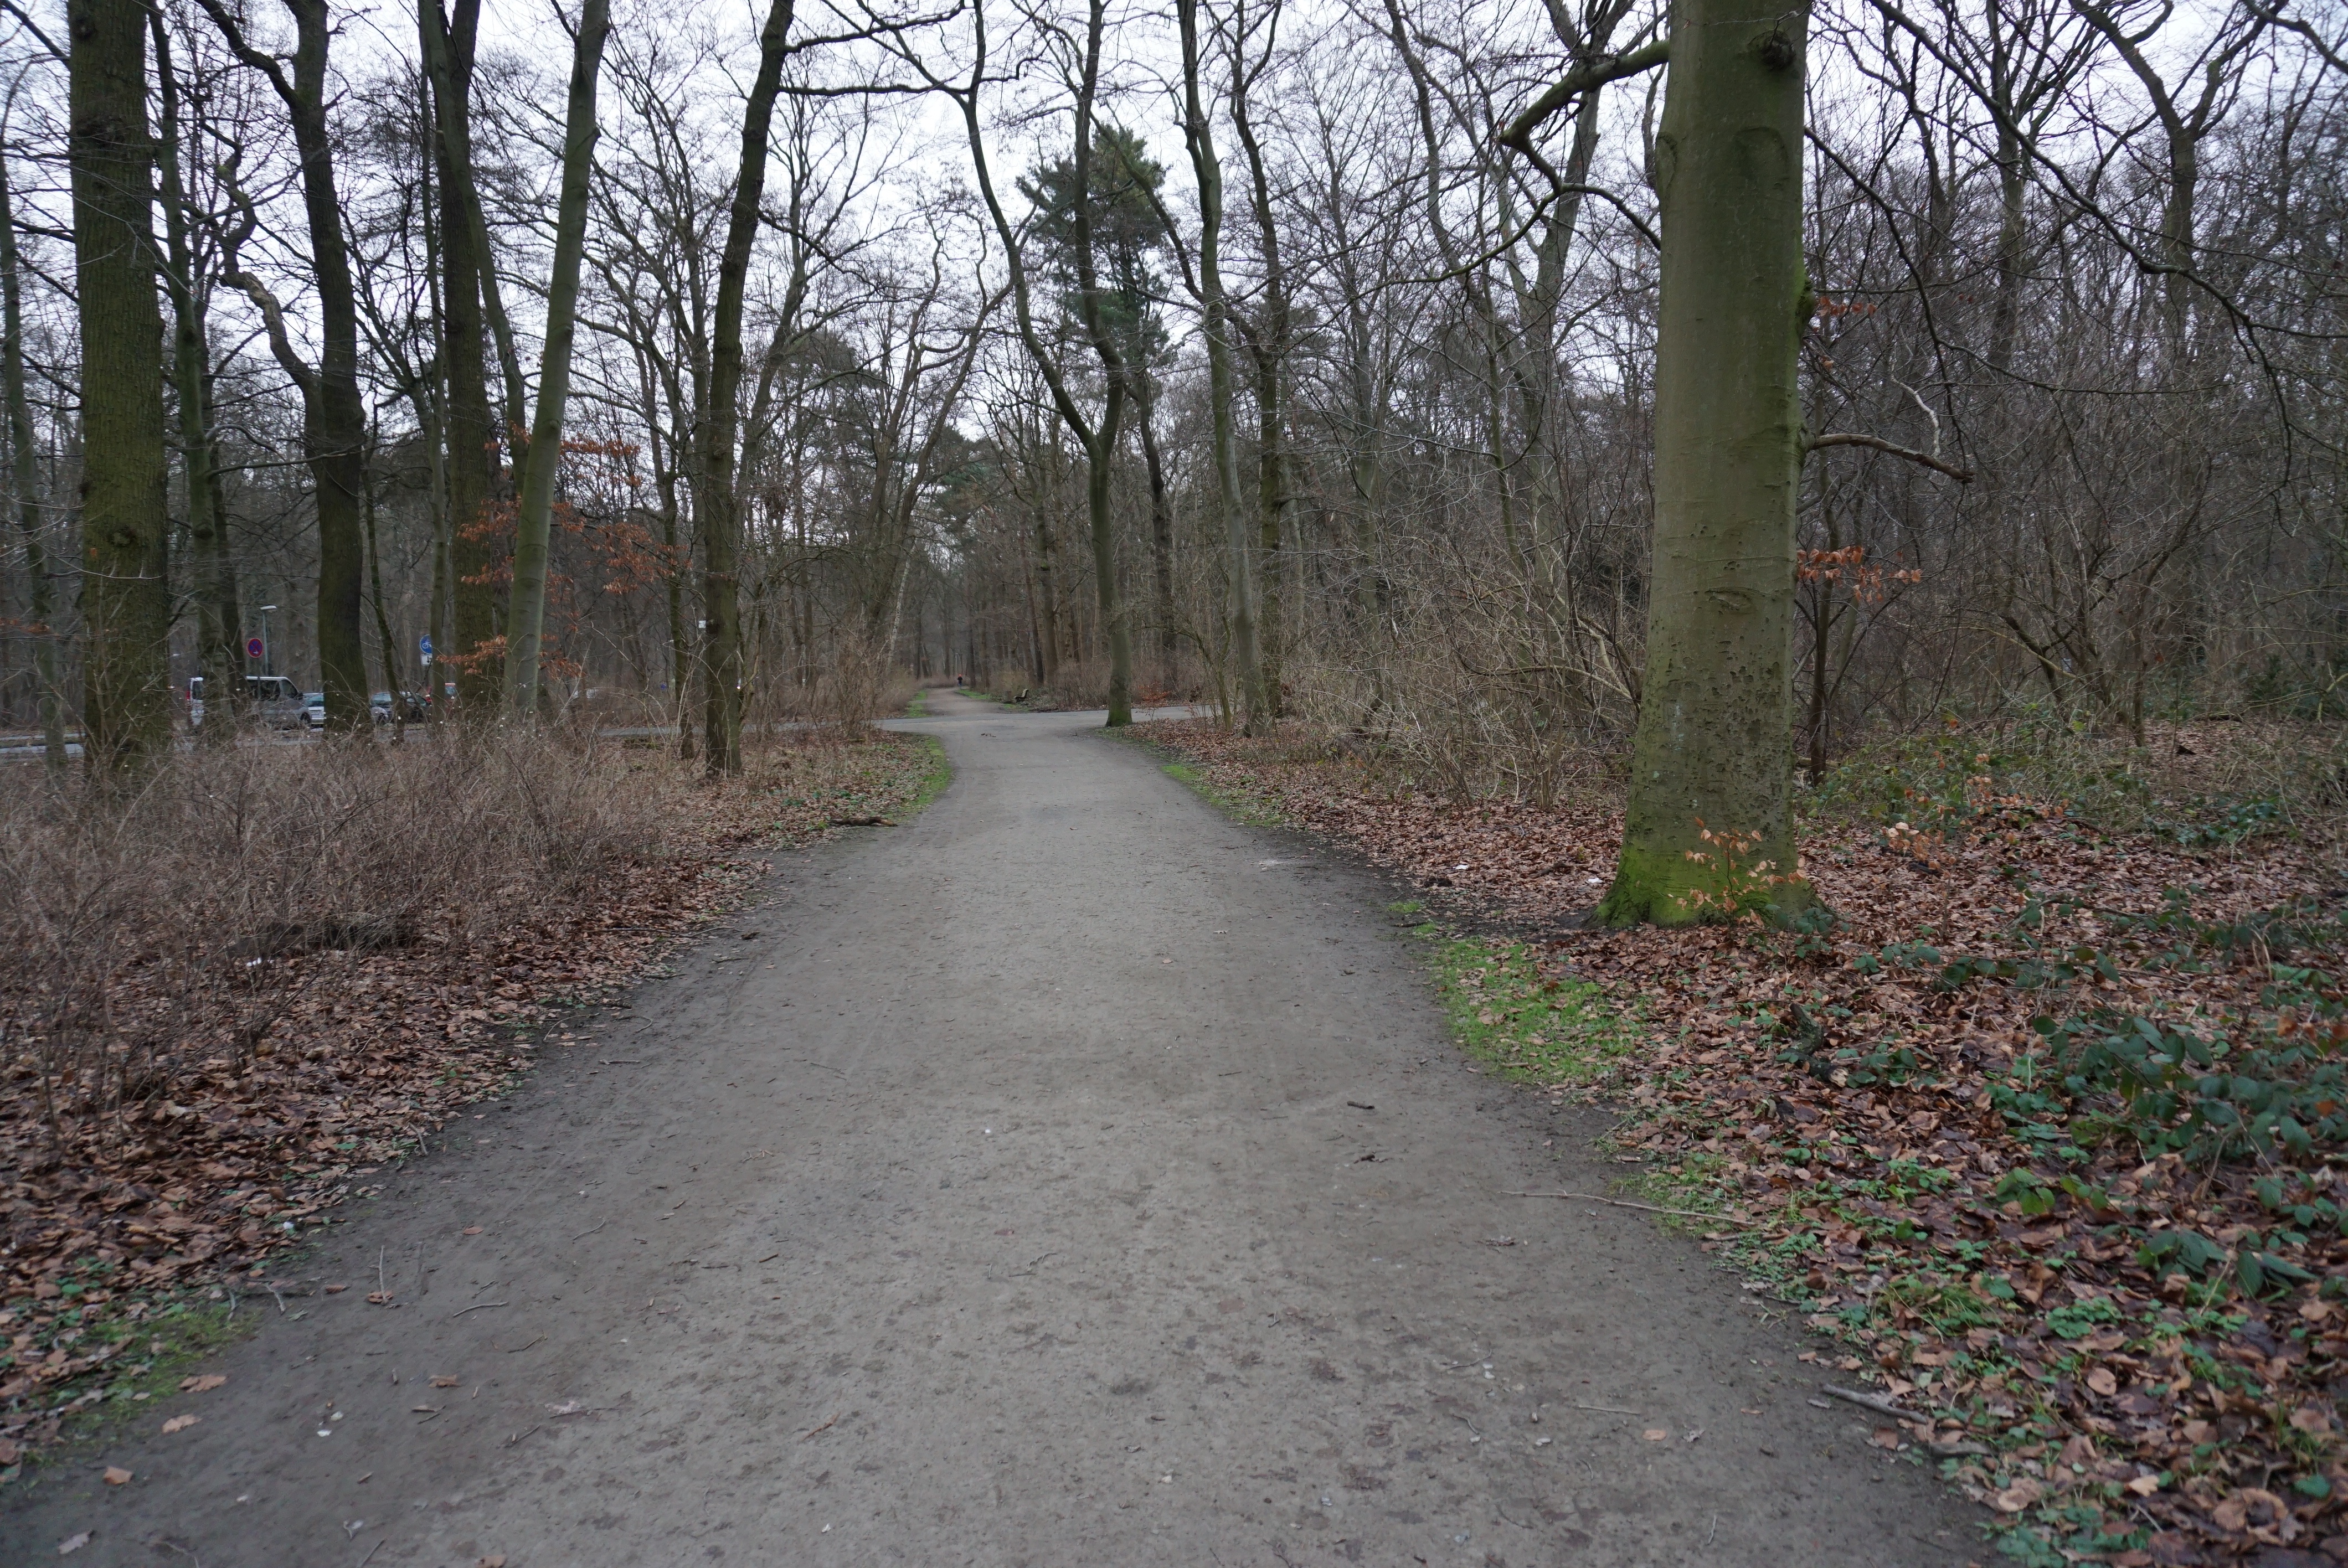
tree, forest, road, trail, autumn, lane, season, infrastructure, woodland, habitat, rural area, natural environment, woody plant, nonbuilding structure